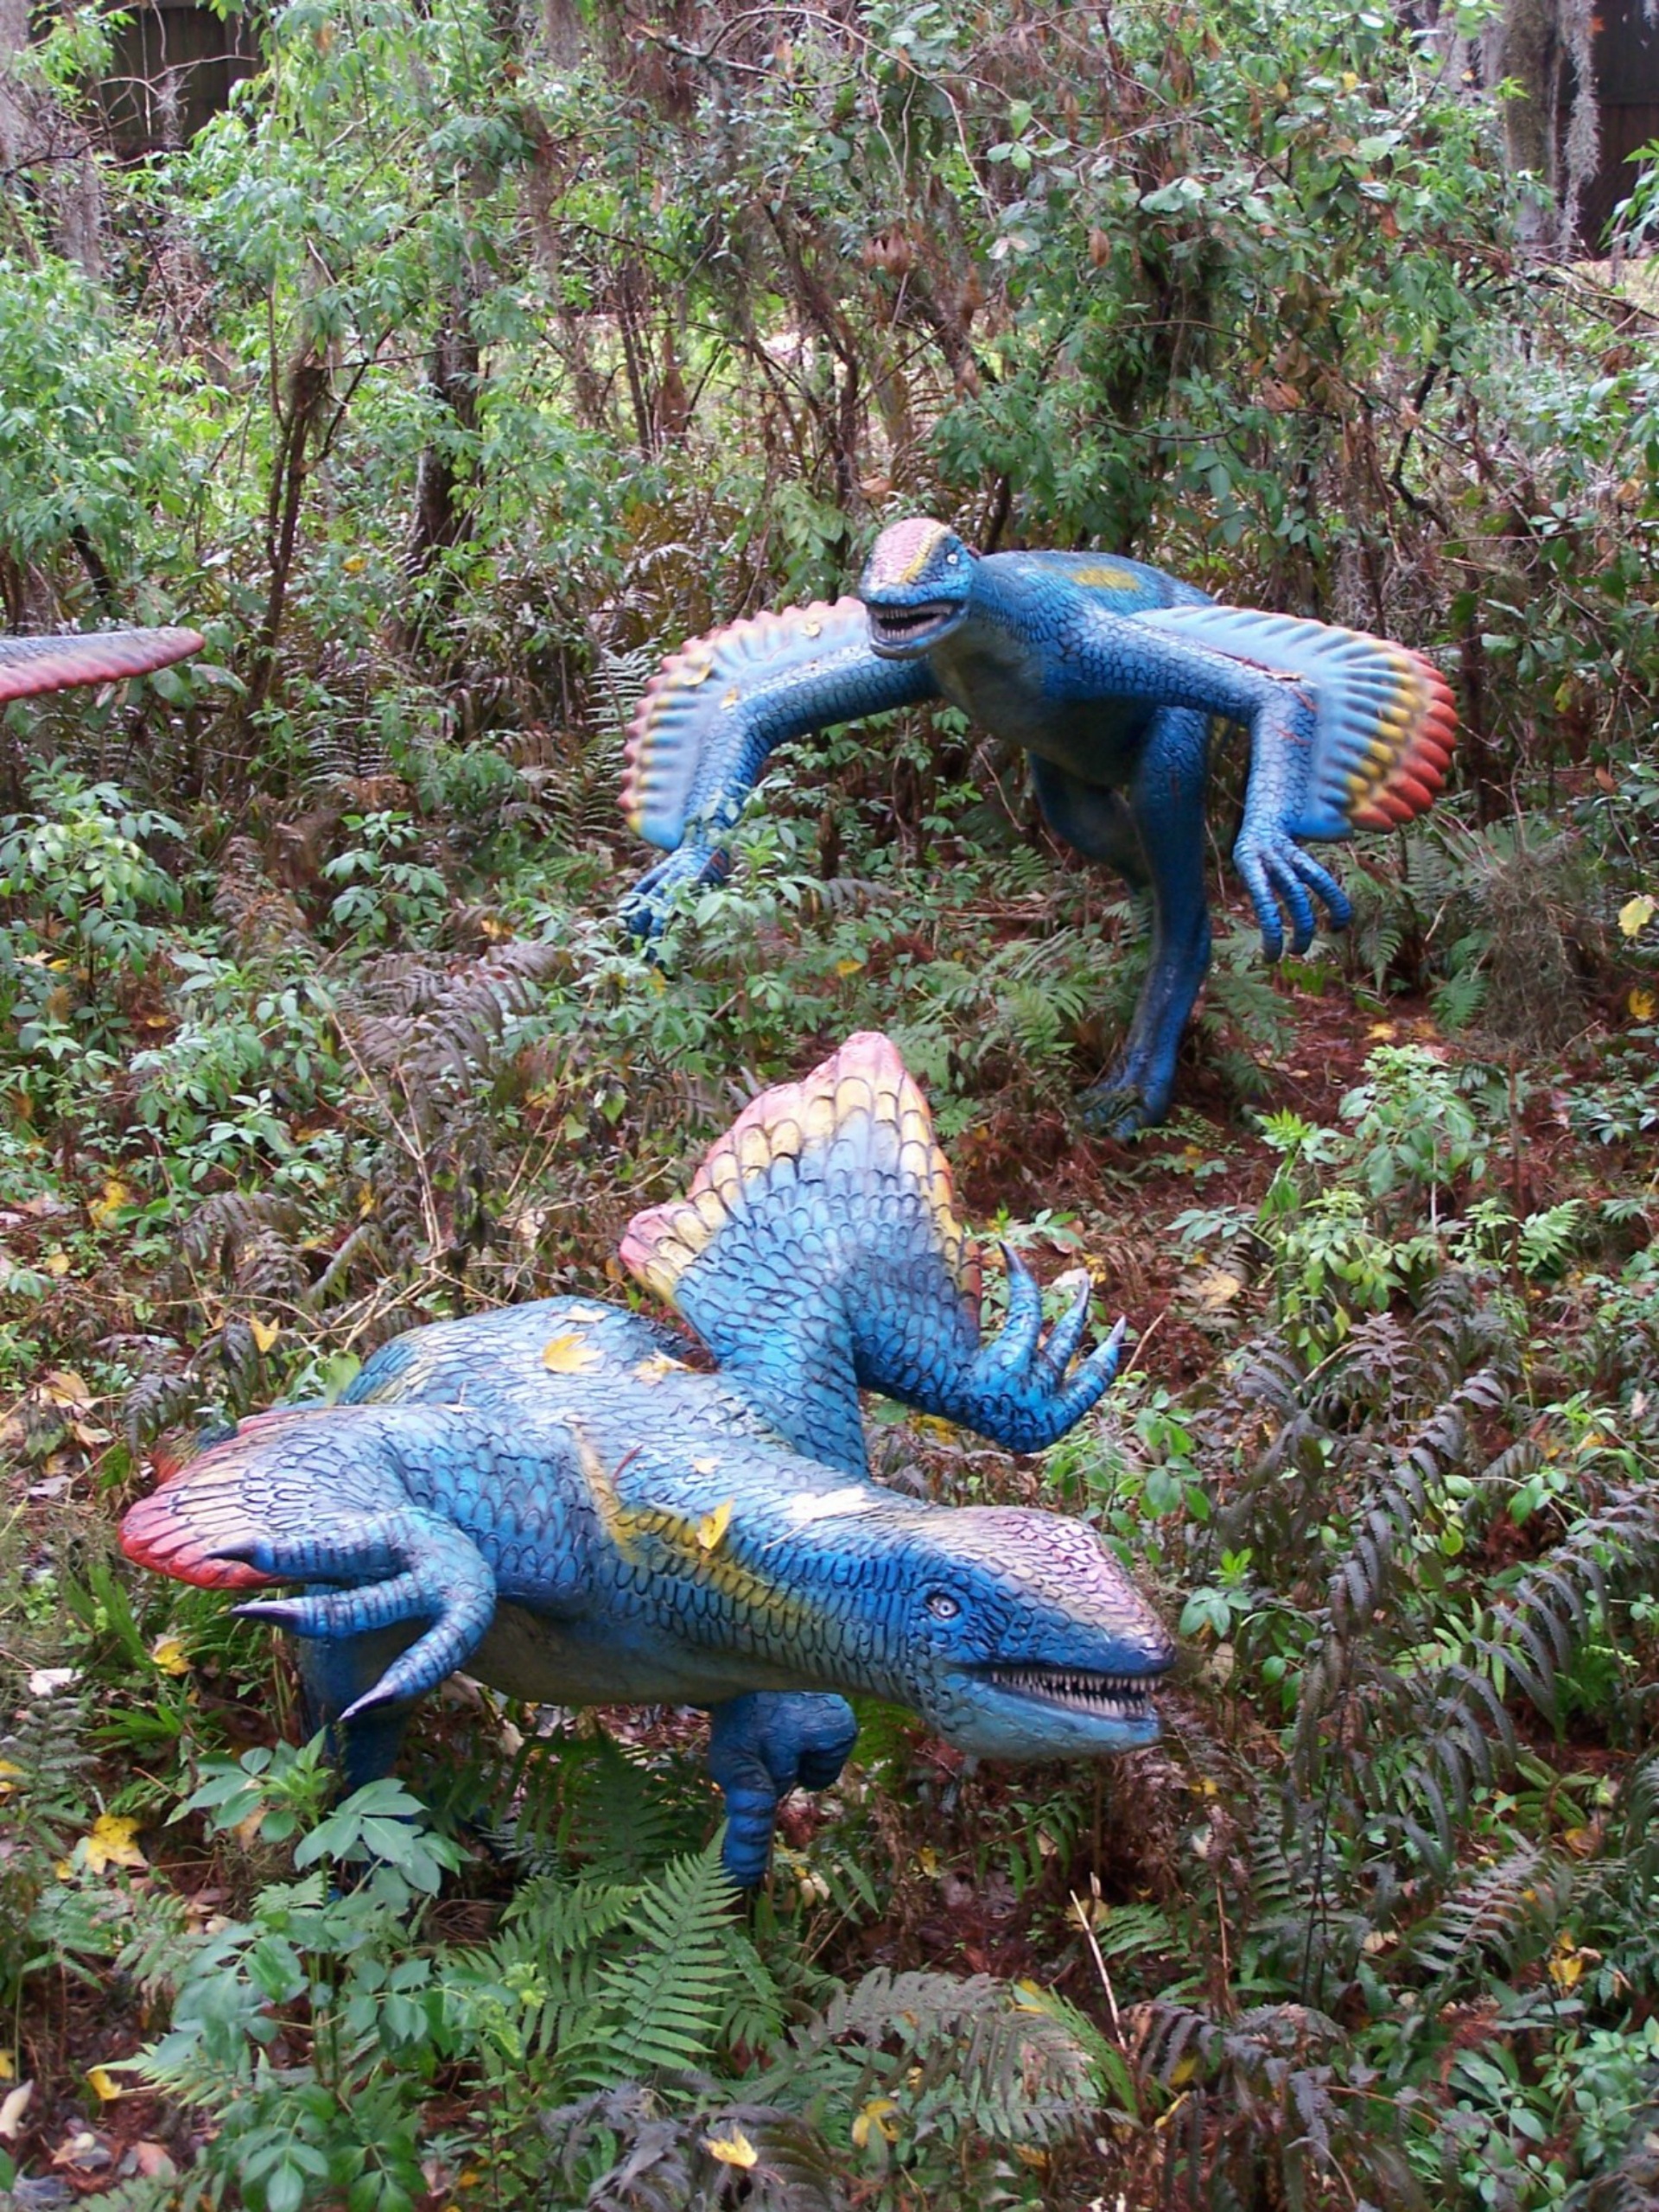
forest, bird, pond, wildlife, jungle, two, predator, reptile, attraction, garden, fauna, theme park, alligator, rainforest, extinction, dinosaur, carnivore, florida, ecosystem, prehistoric, dangerous, jurassic, dino, gigantic, palaeontology, monstrous, dinosaur world